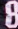
Number: 8